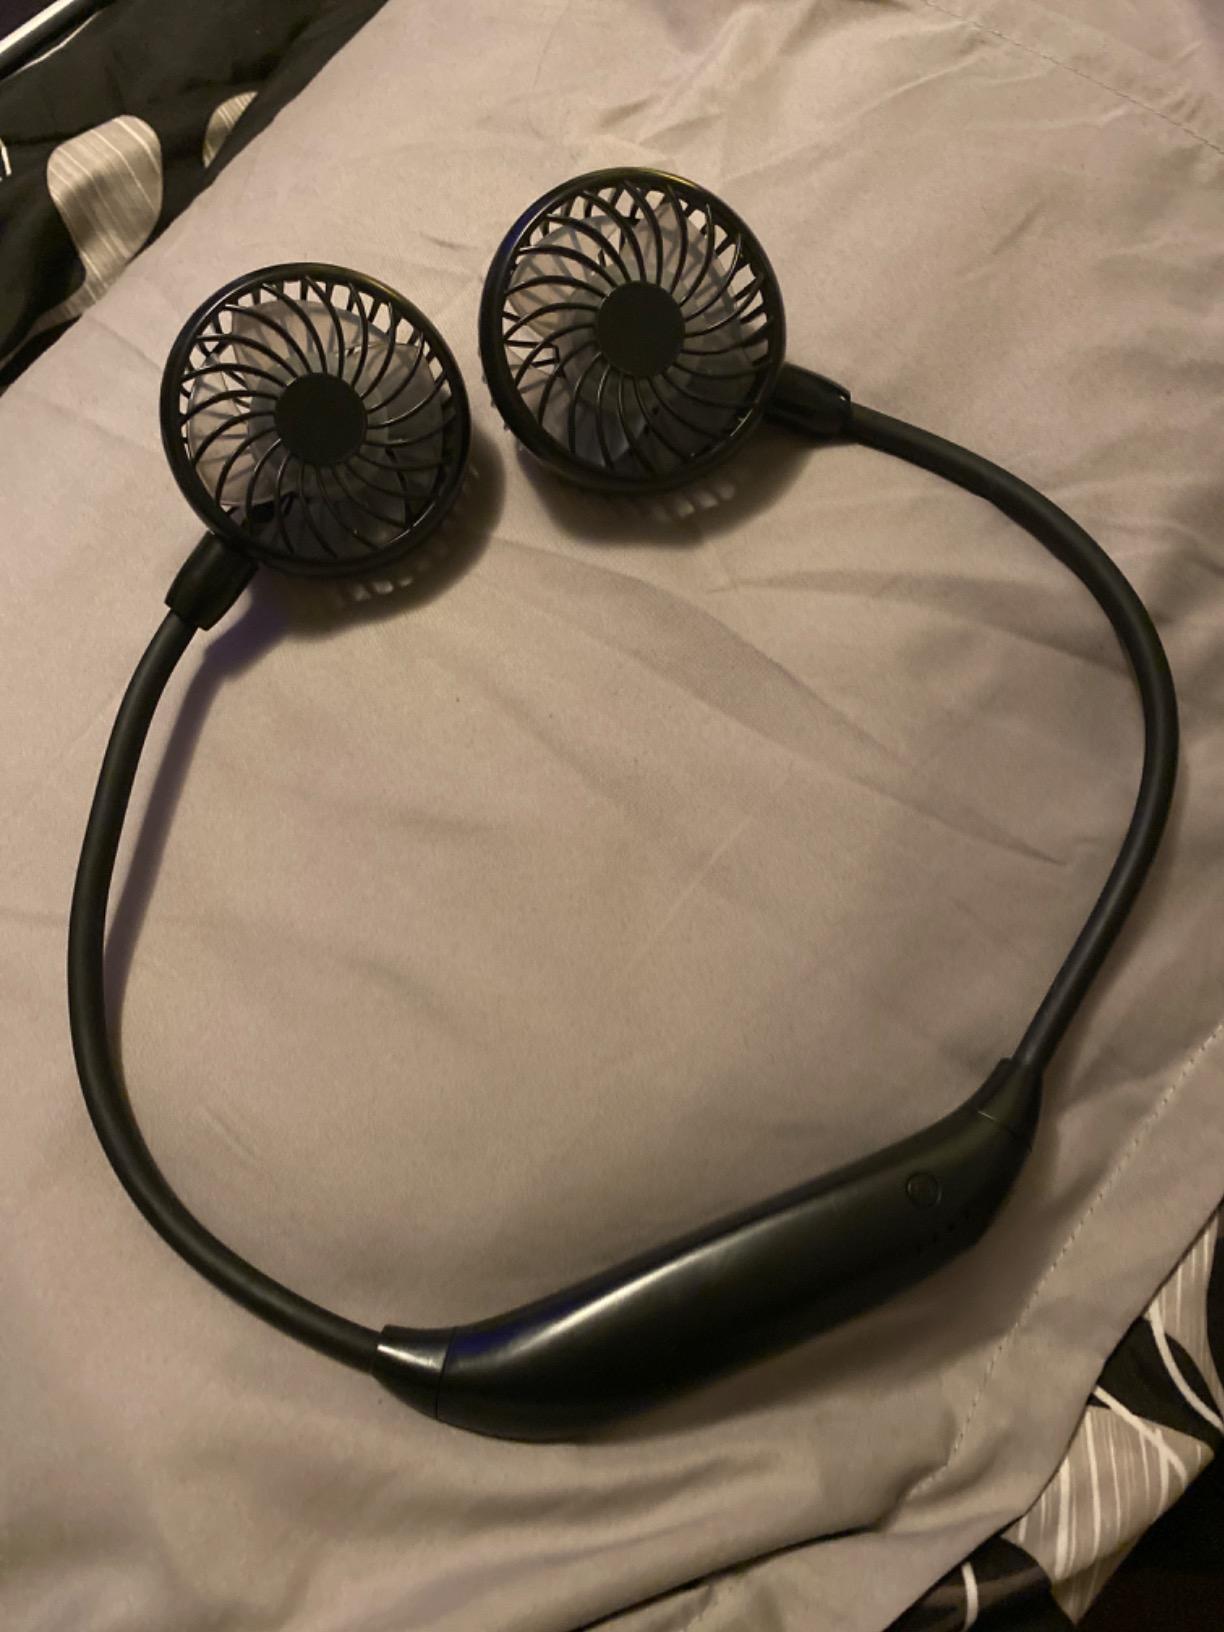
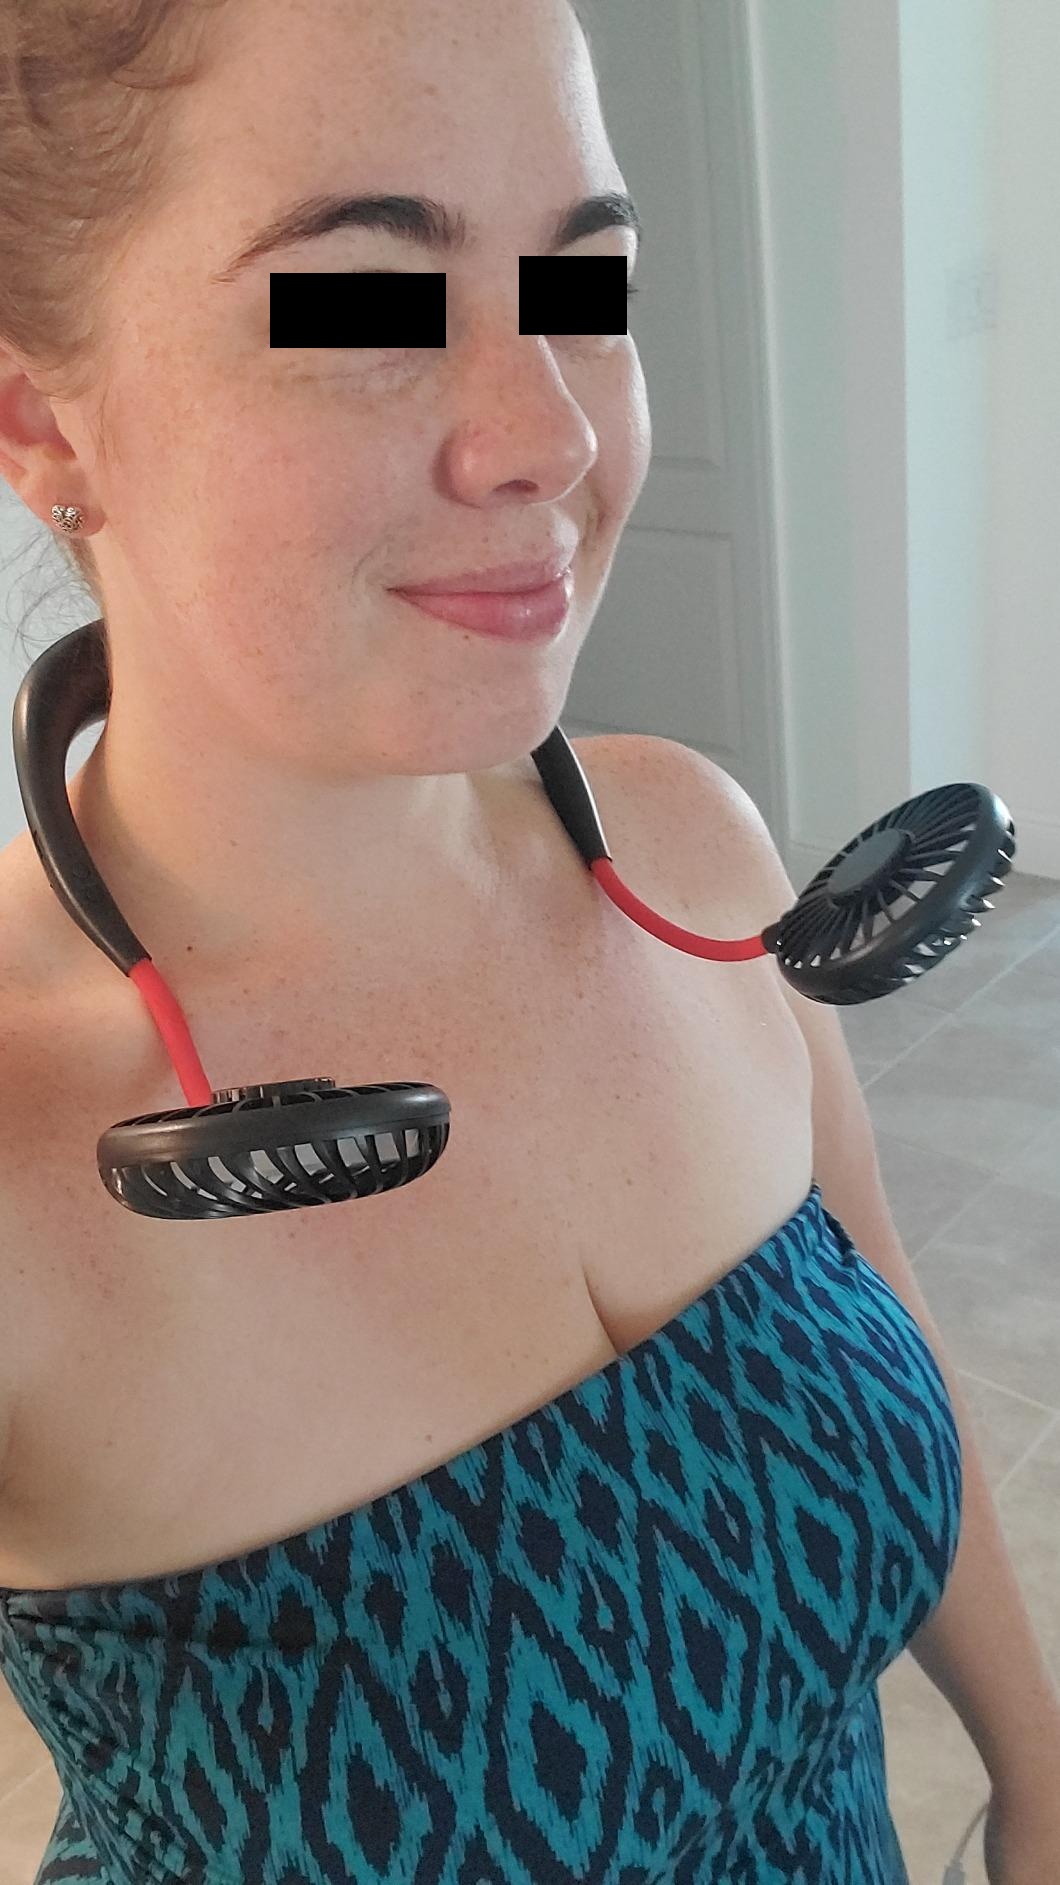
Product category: fan
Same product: no